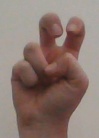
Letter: toot